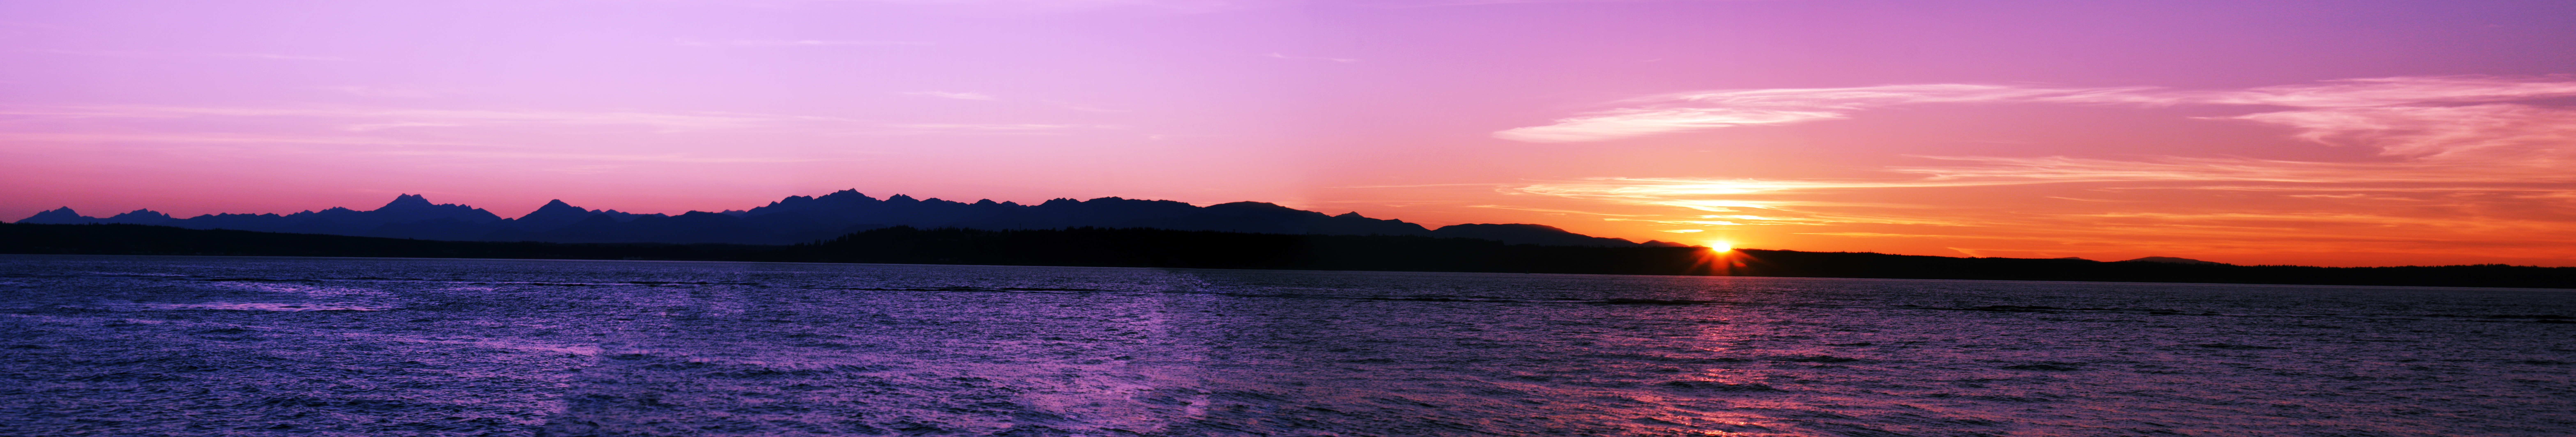
beach, landscape, sea, water, nature, ocean, horizon, sky, sunrise, sunset, lake, dawn, dusk, panoramic, evening, seascape, mountains, afterglow, red sky at morning